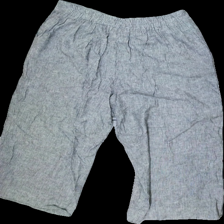
View: back
Type: Blazer
Category: Ladies
Brand: Isolde
Colors: White, Grey
Material: 50% Cotton 50% Viscose
Pattern: Striped
Cut: Loose
Size: L
Price range: 100-150
Recommended usage: Reuse
Description: Loose striped trousers